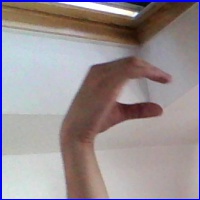
Letra: C